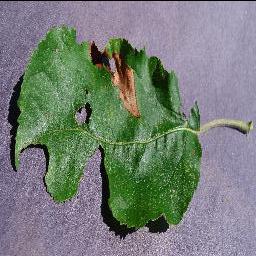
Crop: apple
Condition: black_rot